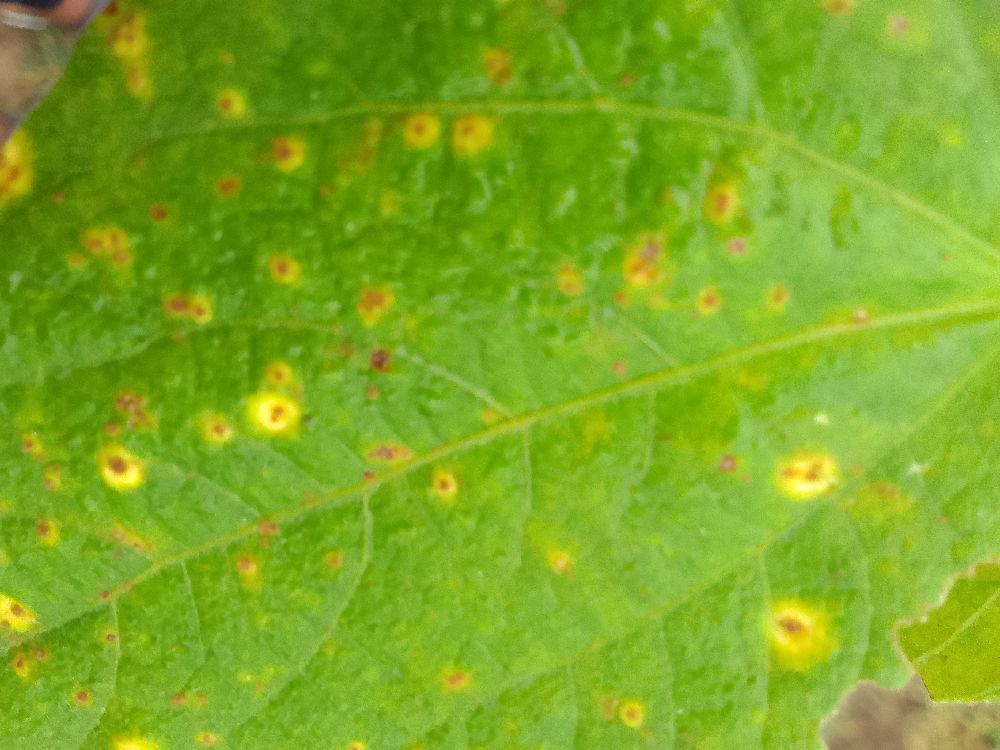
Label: rust